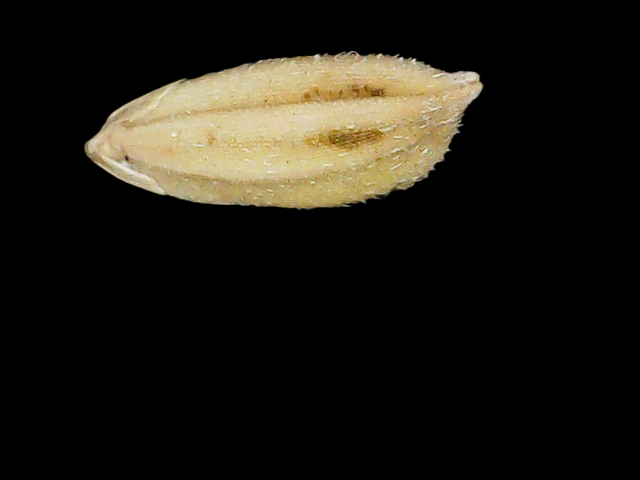
Rice variety: Bd33